Sky position (RA, Dec in degrees): 224.36, 11.657
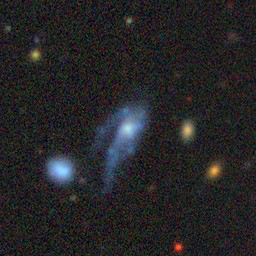
Galaxy morphology: Disturbed Galaxies